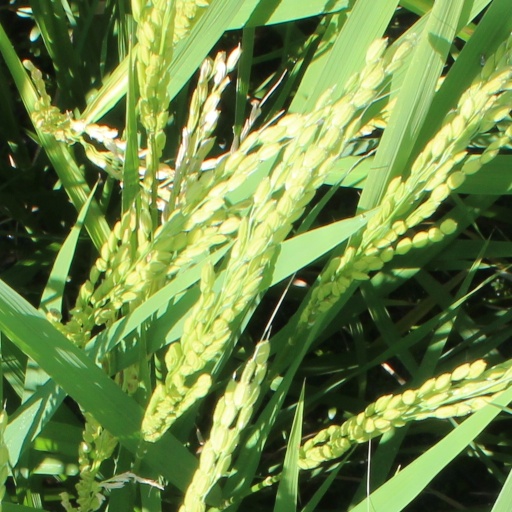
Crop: rice